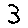
Label: 3